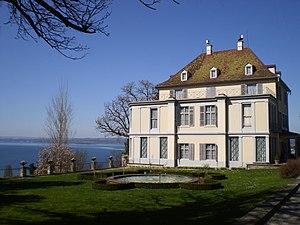
Cette liste présente les biens culturels d'importance nationale dans le canton de Thurgovie. Cette liste correspond à l'édition 2009 de l'Inventaire Suisse des biens culturels d'importance nationale pour le canton de Thurgovie. Il est trié par commune et inclus : 78 bâtiments séparés, 15 collections et 14 sites archéologiques.